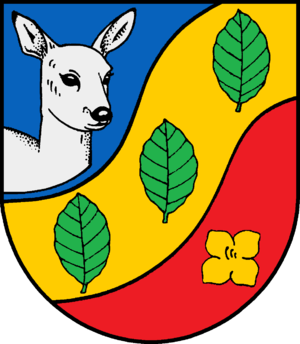
Rehhorst
Coat of arms of Rehhorst
Rehhorst er en by og kommune i det nordlige Tyskland, beliggende i Amt Nordstormarn under Kreis Stormarn. Kreis Stormarn ligger i den sydøstlige del af delstaten Slesvig-Holsten.